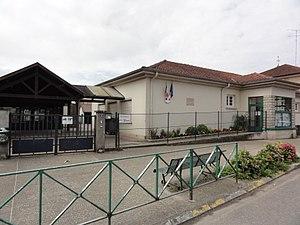
Beurey-sur-Saulx (Meuse) école et bibliothèque
Beurey-sur-Saulx est une commune française située dans le département de la Meuse, en région Grand Est.